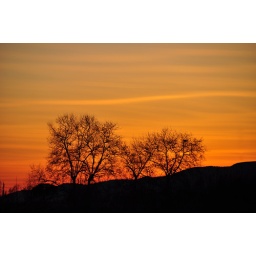
Rustling trees in orange sky. Prat del Llobregat.